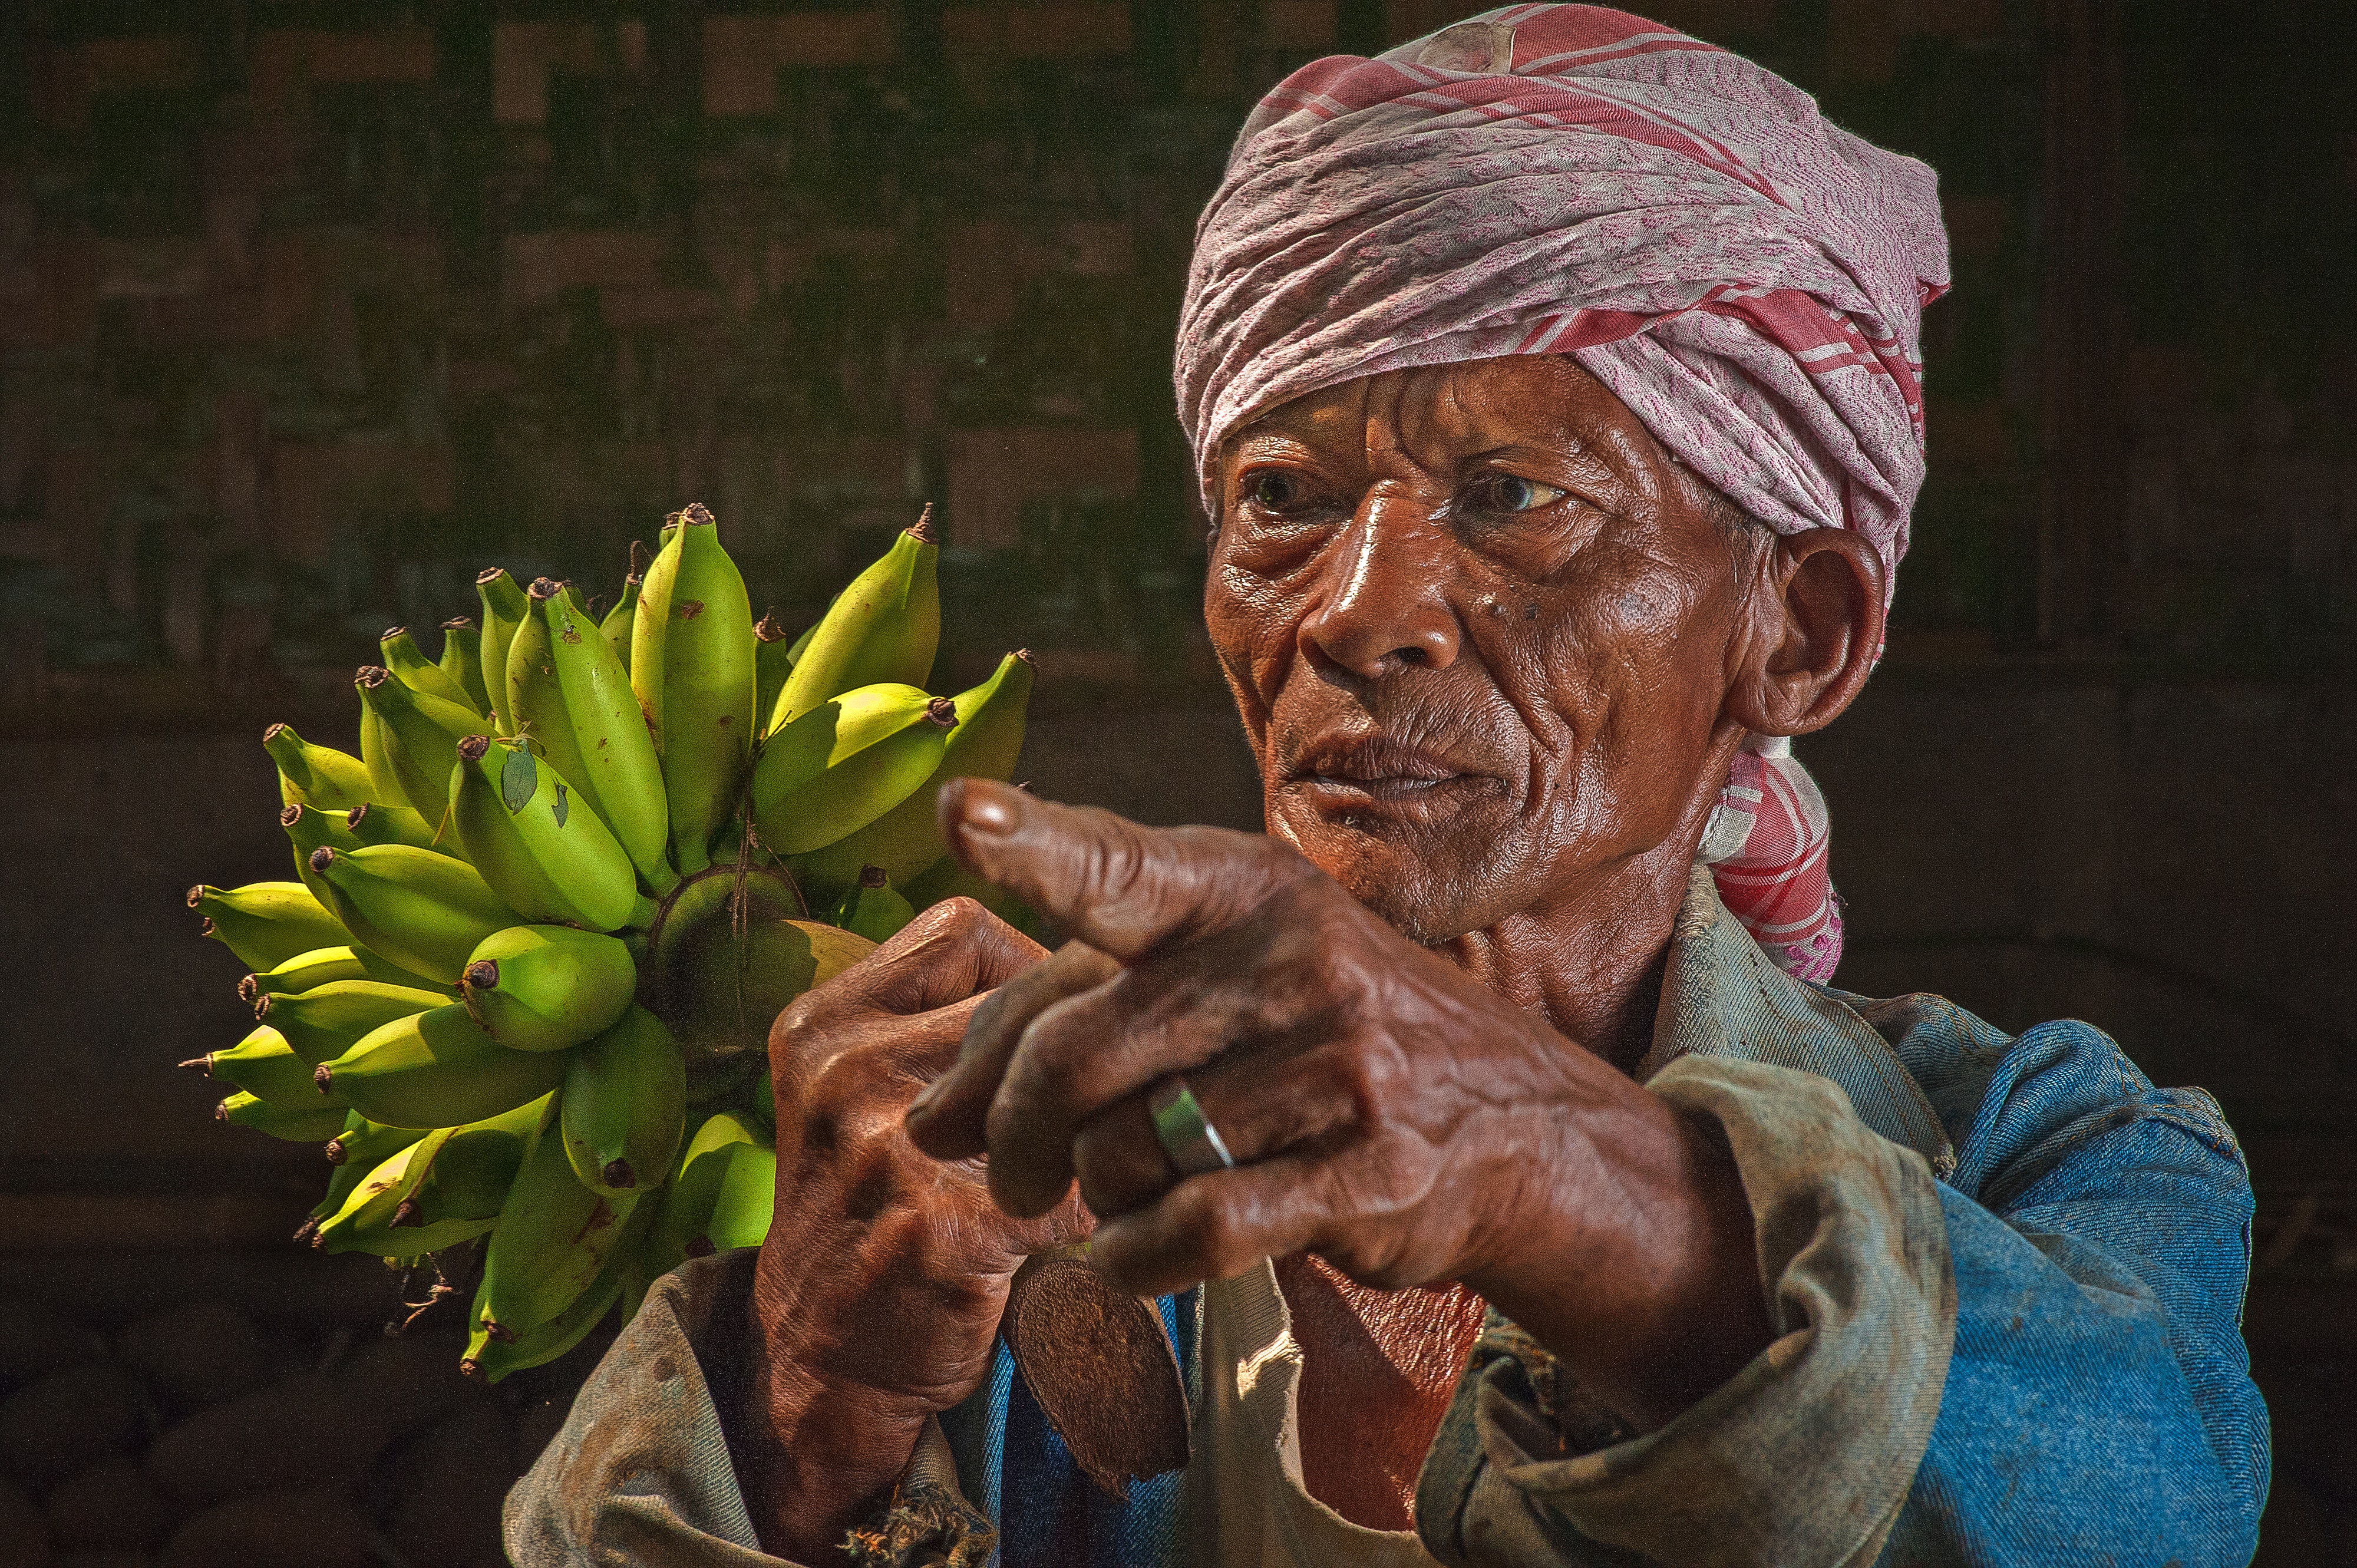
human, plant, adaptation, art, portrait, painting, wrinkle